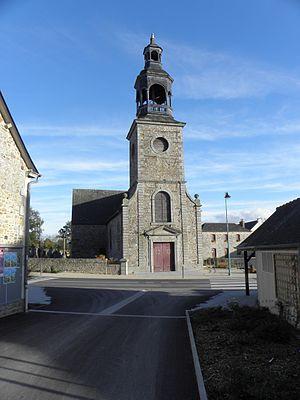
Église Saint-Pierre de Taillis (35). Façade occidentale.
Taillis est une commune française située dans le département d'Ille-et-Vilaine en région Bretagne, peuplée de 1 001 habitants.